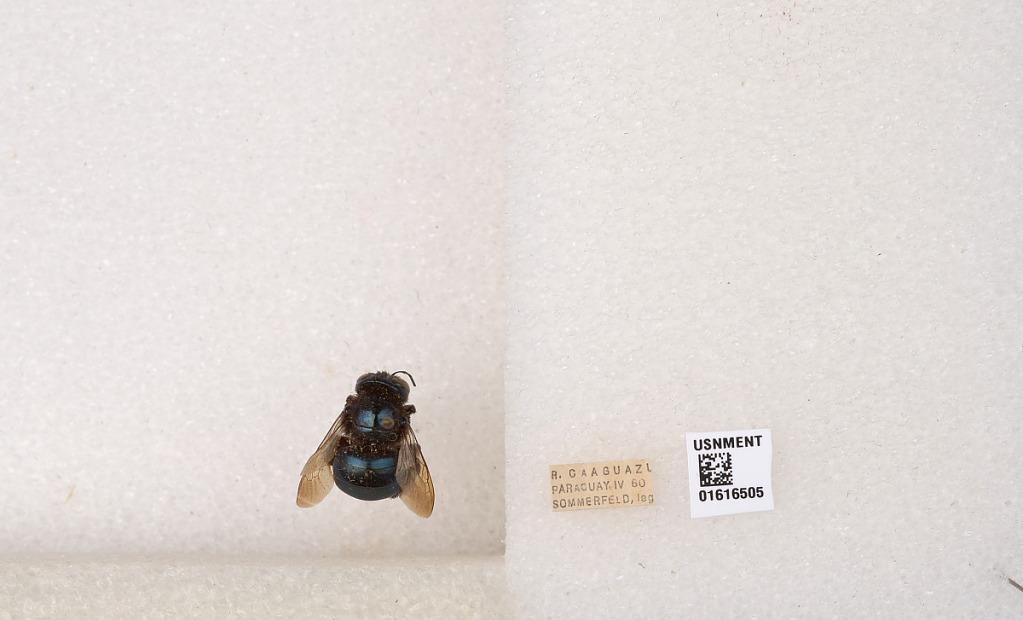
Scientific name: Xylocopa (Schonnherria) splendidula Lepeletier
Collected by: C. Soegiarto
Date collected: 1960-4-1
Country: Paraguay
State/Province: Quinto
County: Caaguazu
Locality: R. Caaguazu